Master of the Lübeck Bible

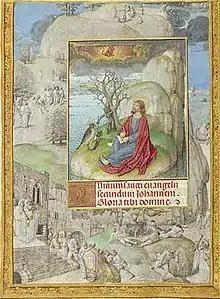
"St. John on Patmos" (c. 1510 - 1520). Tempera colors, gold, and ink on parchment. 9 1/8 x 6 9/16 in. In the collection of the Getty Museum, Los Angeles

Master of the Lübeck Bible (fl. c. 1485 – c. 1520) was a Flemish manuscript illuminator and printmaker. He is named for a series of woodcuts designed for a Bible printed at Lübeck, Germany in 1494. He has long been known as a contributor to several early printed books; only recently, however, has their style been associated to certain illuminated manuscripts. Relatively few illuminations have been ascribed to the Master. Those that have been share an almost frenetic sense of movement, combined with a distorted quality, that distinguishes his printed output. His figures have oddly elongated faces, while the spaces they inhabit have conversely been strangely foreshortened. The Master's city of origin is unknown; his close association with the Master of James IV of Scotland, who is thought to have been active in Ghent, may indicate that his base of operations was that city.